Lambton Railway

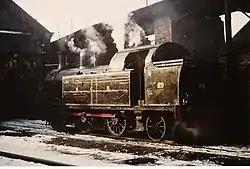
Ex-Lambton Collieries 0-6-2T No.29 at the NCB works, Philadelphia, Tyne and Wear

To enable the coal extracted from the collieries to be transported to the River Wear, from 1737 the company had constructed a horse-drawn tramway from Fatfield to Cox Green. In 1819, the Lambtons bought the Newbottle wagonway, and connected this to the Lambton Railway with a line between Bournmoor and Philadelphia. This now meant that the company had a direct route from its collieries to the River Wear, where it constructed Lambton Staithes within the Port of Sunderland.